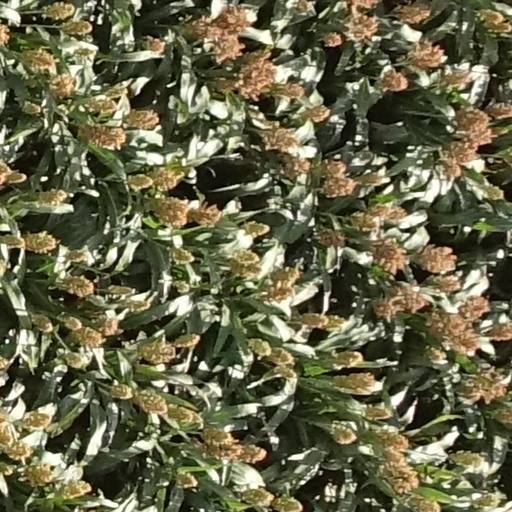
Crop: sorghum